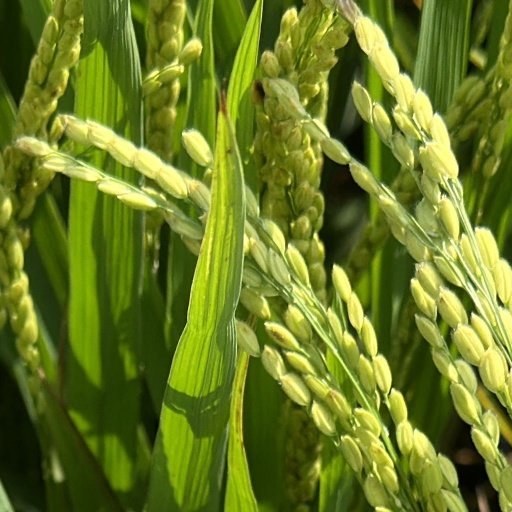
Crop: rice